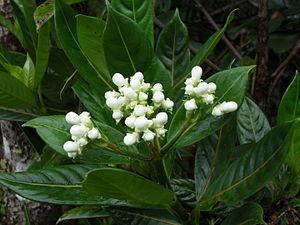
Boutons floraux et feuilles de Losto café, dans les hauts de Bras-Panon (près du Belvédère de l'Eden).
Gaertnera est un genre de plantes de la famille des Rubiaceae.
Gaertnera vaginata est une espèce de plante de la famille des rubiacées. Elle est endémique de l'île de La Réunion, département d'outre-mer français du sud-ouest de l'océan Indien. Son nom local est « Losto café ».